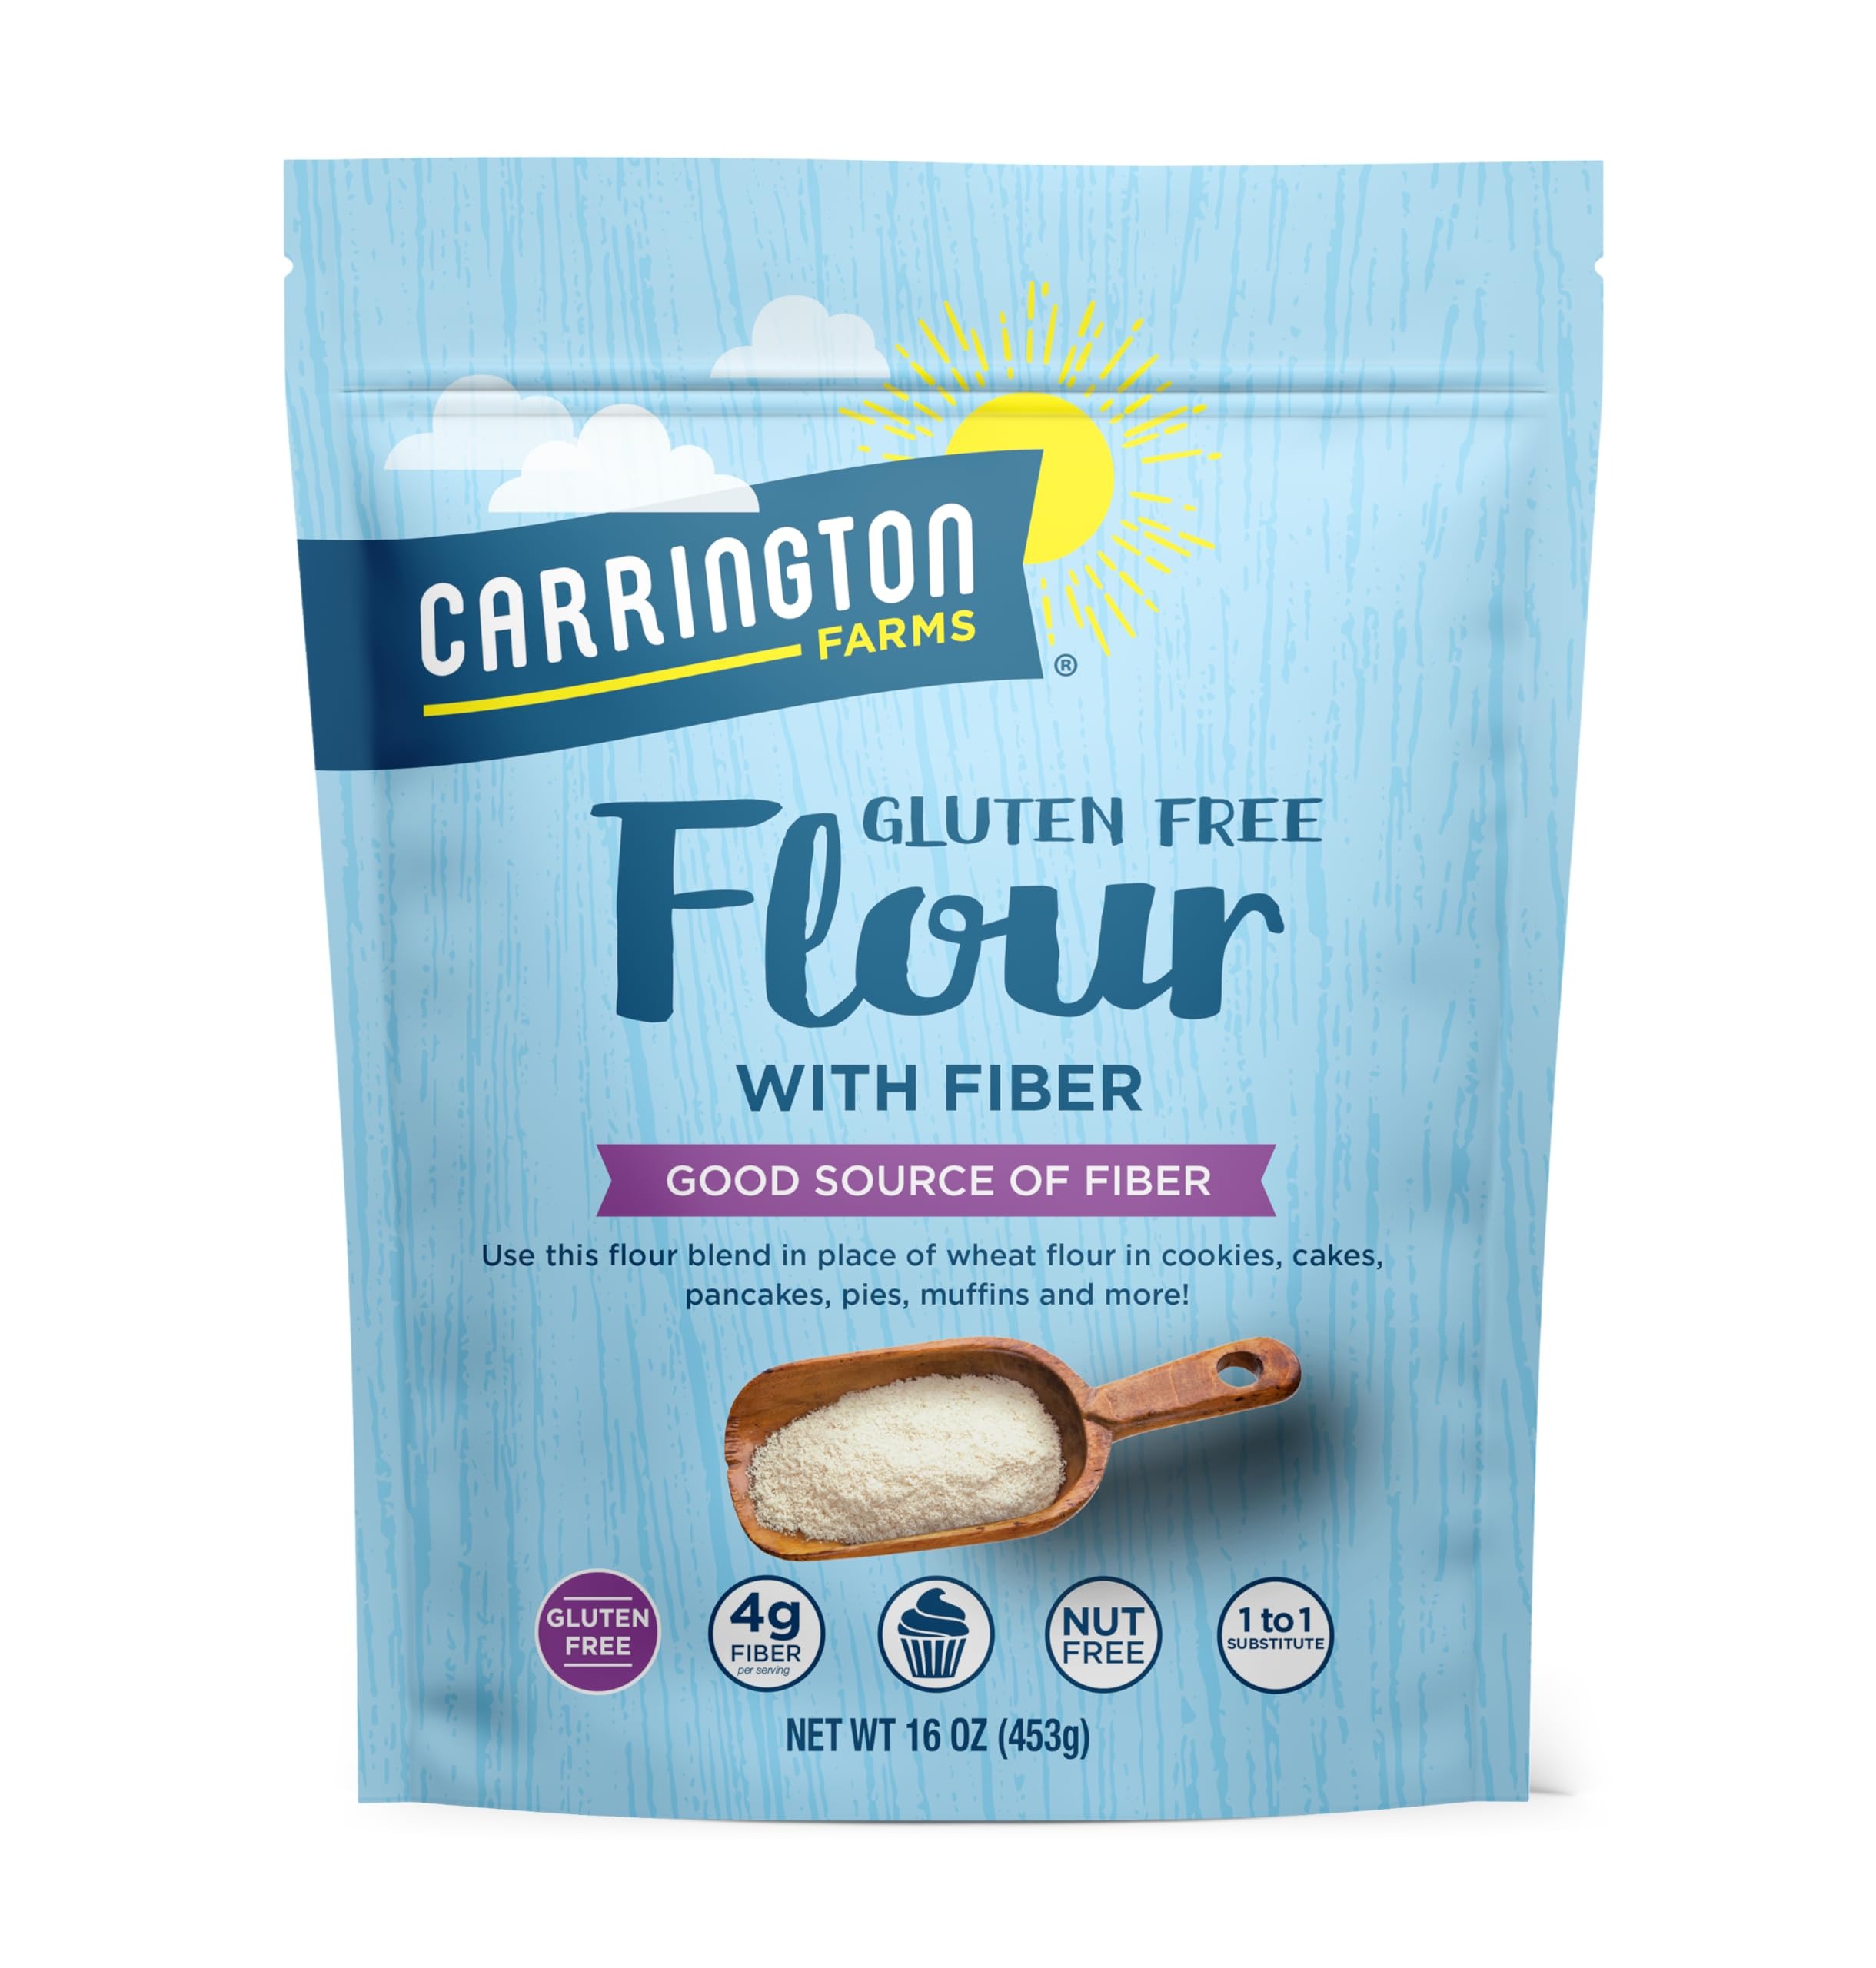
Item Name: Carrington Farms Gluten Free Flour with Fiber – Nutritional Boost with Added High Fiber from Gluten Free Oats, Allergen Friendly, No Added Sugar - Nutrient Rich Flour for Baking & Cooking (16 oz)
Bullet Point 1: Gluten-Free Option: Carrington Farms Gluten Free Flour with Fiber provides a nutritional boost with added fiber from gluten-free oats, making it a wholesome alternative for those seeking gluten-free options without compromising nutritional value.
Bullet Point 2: Allergen-Friendly & Sugar-Free: Crafted to accommodate various dietary needs, this flour is not only gluten-free, but also nut-free and has 0g sugar, a perfect choice for those looking for a more healthful flour alternative for their gluten-free baking and cooking.
Bullet Point 3: Baking & Cooking: Carrington Farms Gluten Free Flour with Fiber is a 1:1 swap for regular flour in recipes, making it a delicious, wholesome, nutritious option to replace regular flour in all your favorite gluten-free recipes.
Bullet Point 4: Ingredients: This unique gluten-free flour is made with a blend of white rice flour, brown rice flour, cornstarch, and oat fiber, with 4g fiber per serving, for a delicious, smooth texture, for perfect baking.
Bullet Point 5: Storage and Usage: Packaged in a resealable pouch, Carrington Farms Gluten-Free Flour with Fiber ensures easy storage and usage. Simply reseal the pouch tightly and store it in a cool, dry place.
Value: 16.0
Unit: Ounce

Price: 8.77